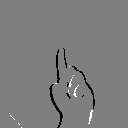
ASL letter: d